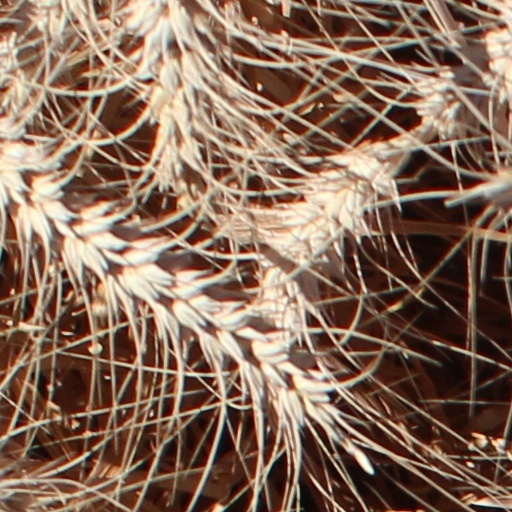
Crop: wheat